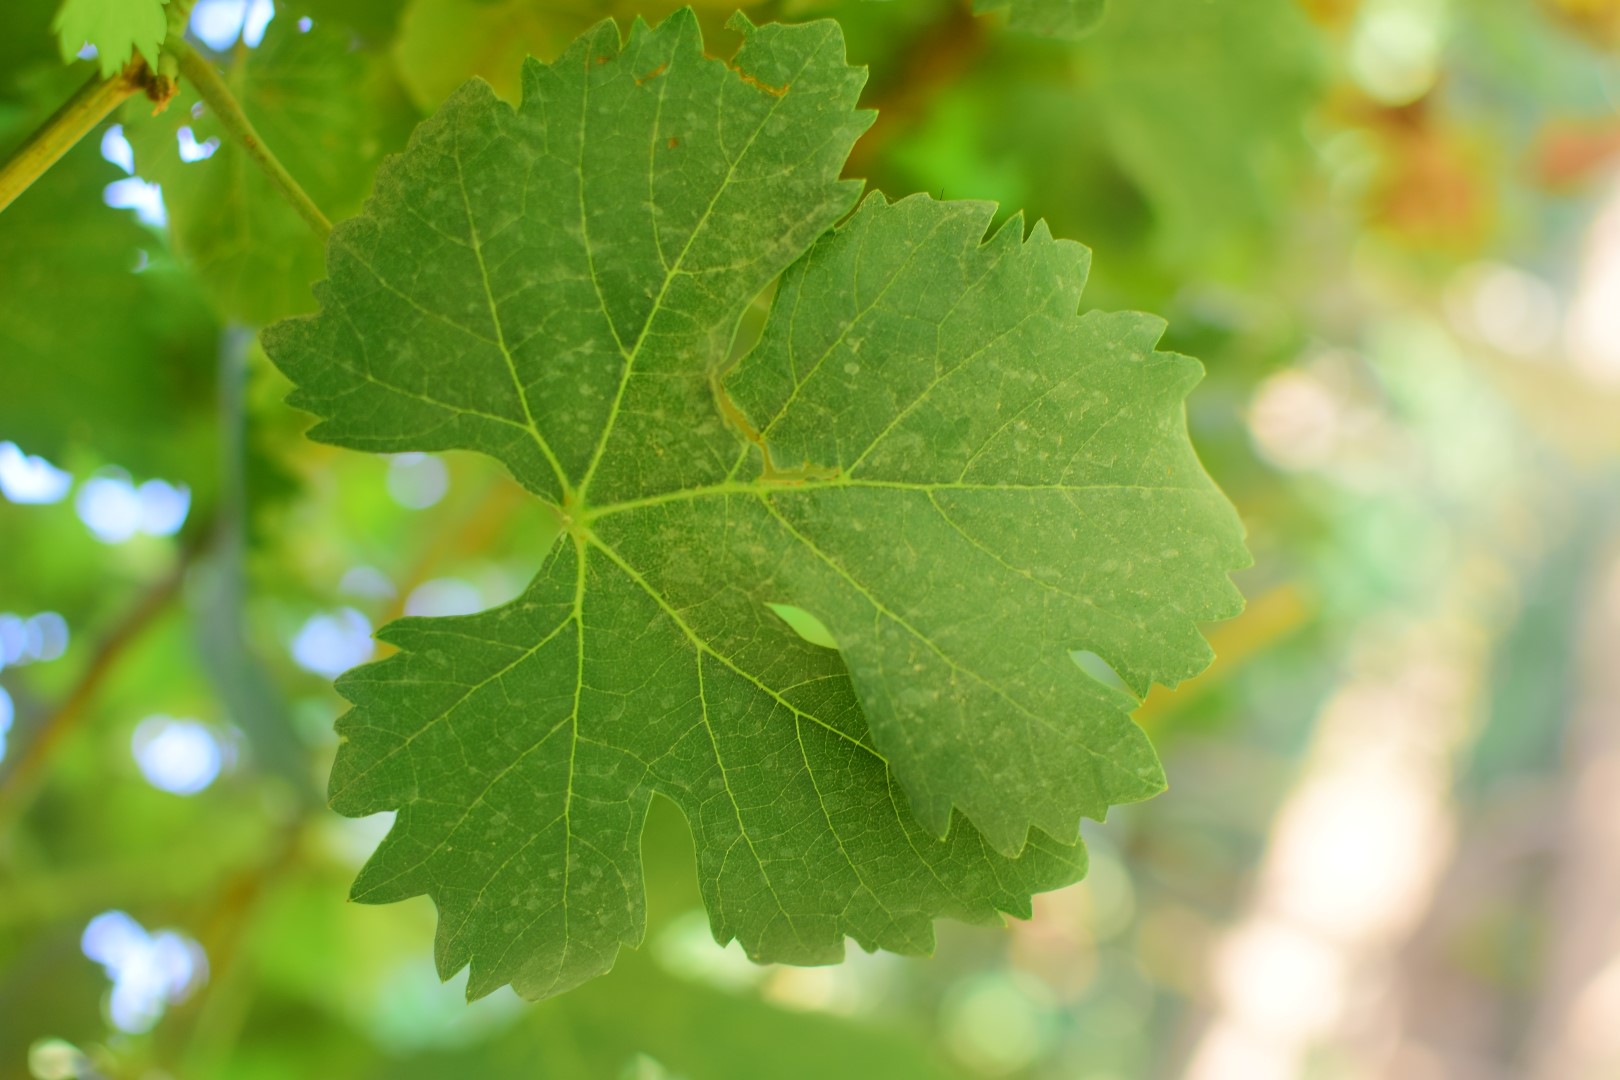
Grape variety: Deas Al-Annz